Garo Paylan

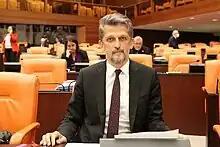

Garo Paylan (Armenian: Կարօ Փայլան, born 1972) is a politician from Turkey and one of the country's leading democracy activists. Paylan was among the few Armenians elected to the Grand National Assembly of Turkey and served for two consecutive terms in 2015–2018 and 2018–2023, representing Istanbul and Diyarbakir. He is a founding member of the Peoples' Democratic Party (HDP) and since 2016 was the first Armenian in the history of the Republic of Turkey to publicly discuss the Armenian deportation of 1915 from the podium of the Turkish parliament. Paylan is recognized for his activism on human rights and minority rights in Turkey and has been the recipient of several awards, including the Grand Vermeil Medal and has been twice nominated for the Nobel Peace Prize.